Bazoches-sur-Vesles

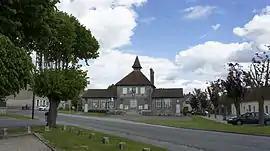
Town hall

Bazoches-sur-Vesles (literally "Bazoches on Vesles", before 1943: "Bazoches") is a former commune in the department of Aisne in the Hauts-de-France region of northern France. On 1 January 2022, it was merged into the new commune of Bazoches-et-Saint-Thibaut.